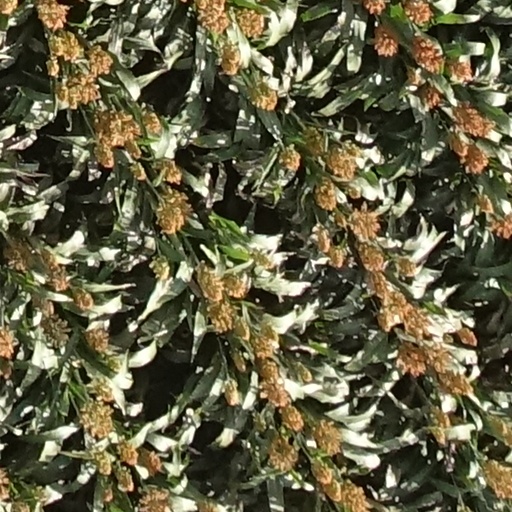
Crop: sorghum